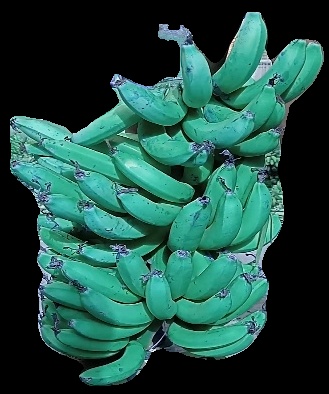
Variety: pachbale
Grade: grade3